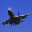
Label: airplane